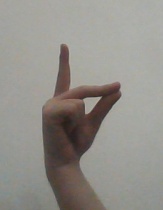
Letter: ta